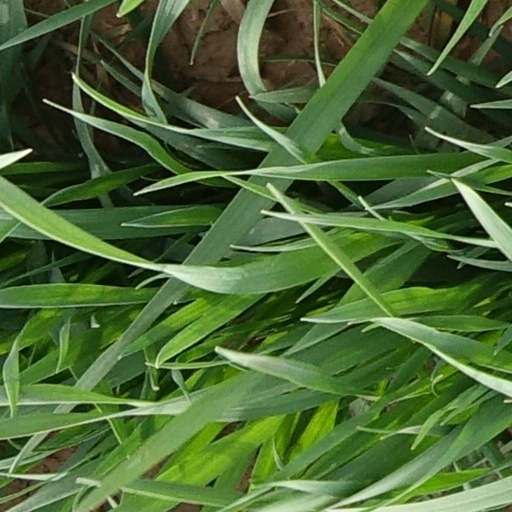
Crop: wheat